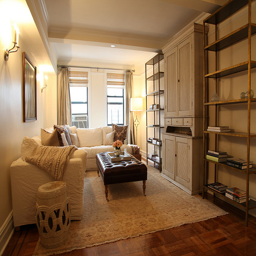
Inside of a living room with several shelves and a sofa.
A large living room with shelves, cabinets, two sofas and a table in creams and browns
Modern looking living room with couch on far side.
A living room filled with furniture and a table.
A living room with two sofas, an ottoman, a lamp, and some bookshelves